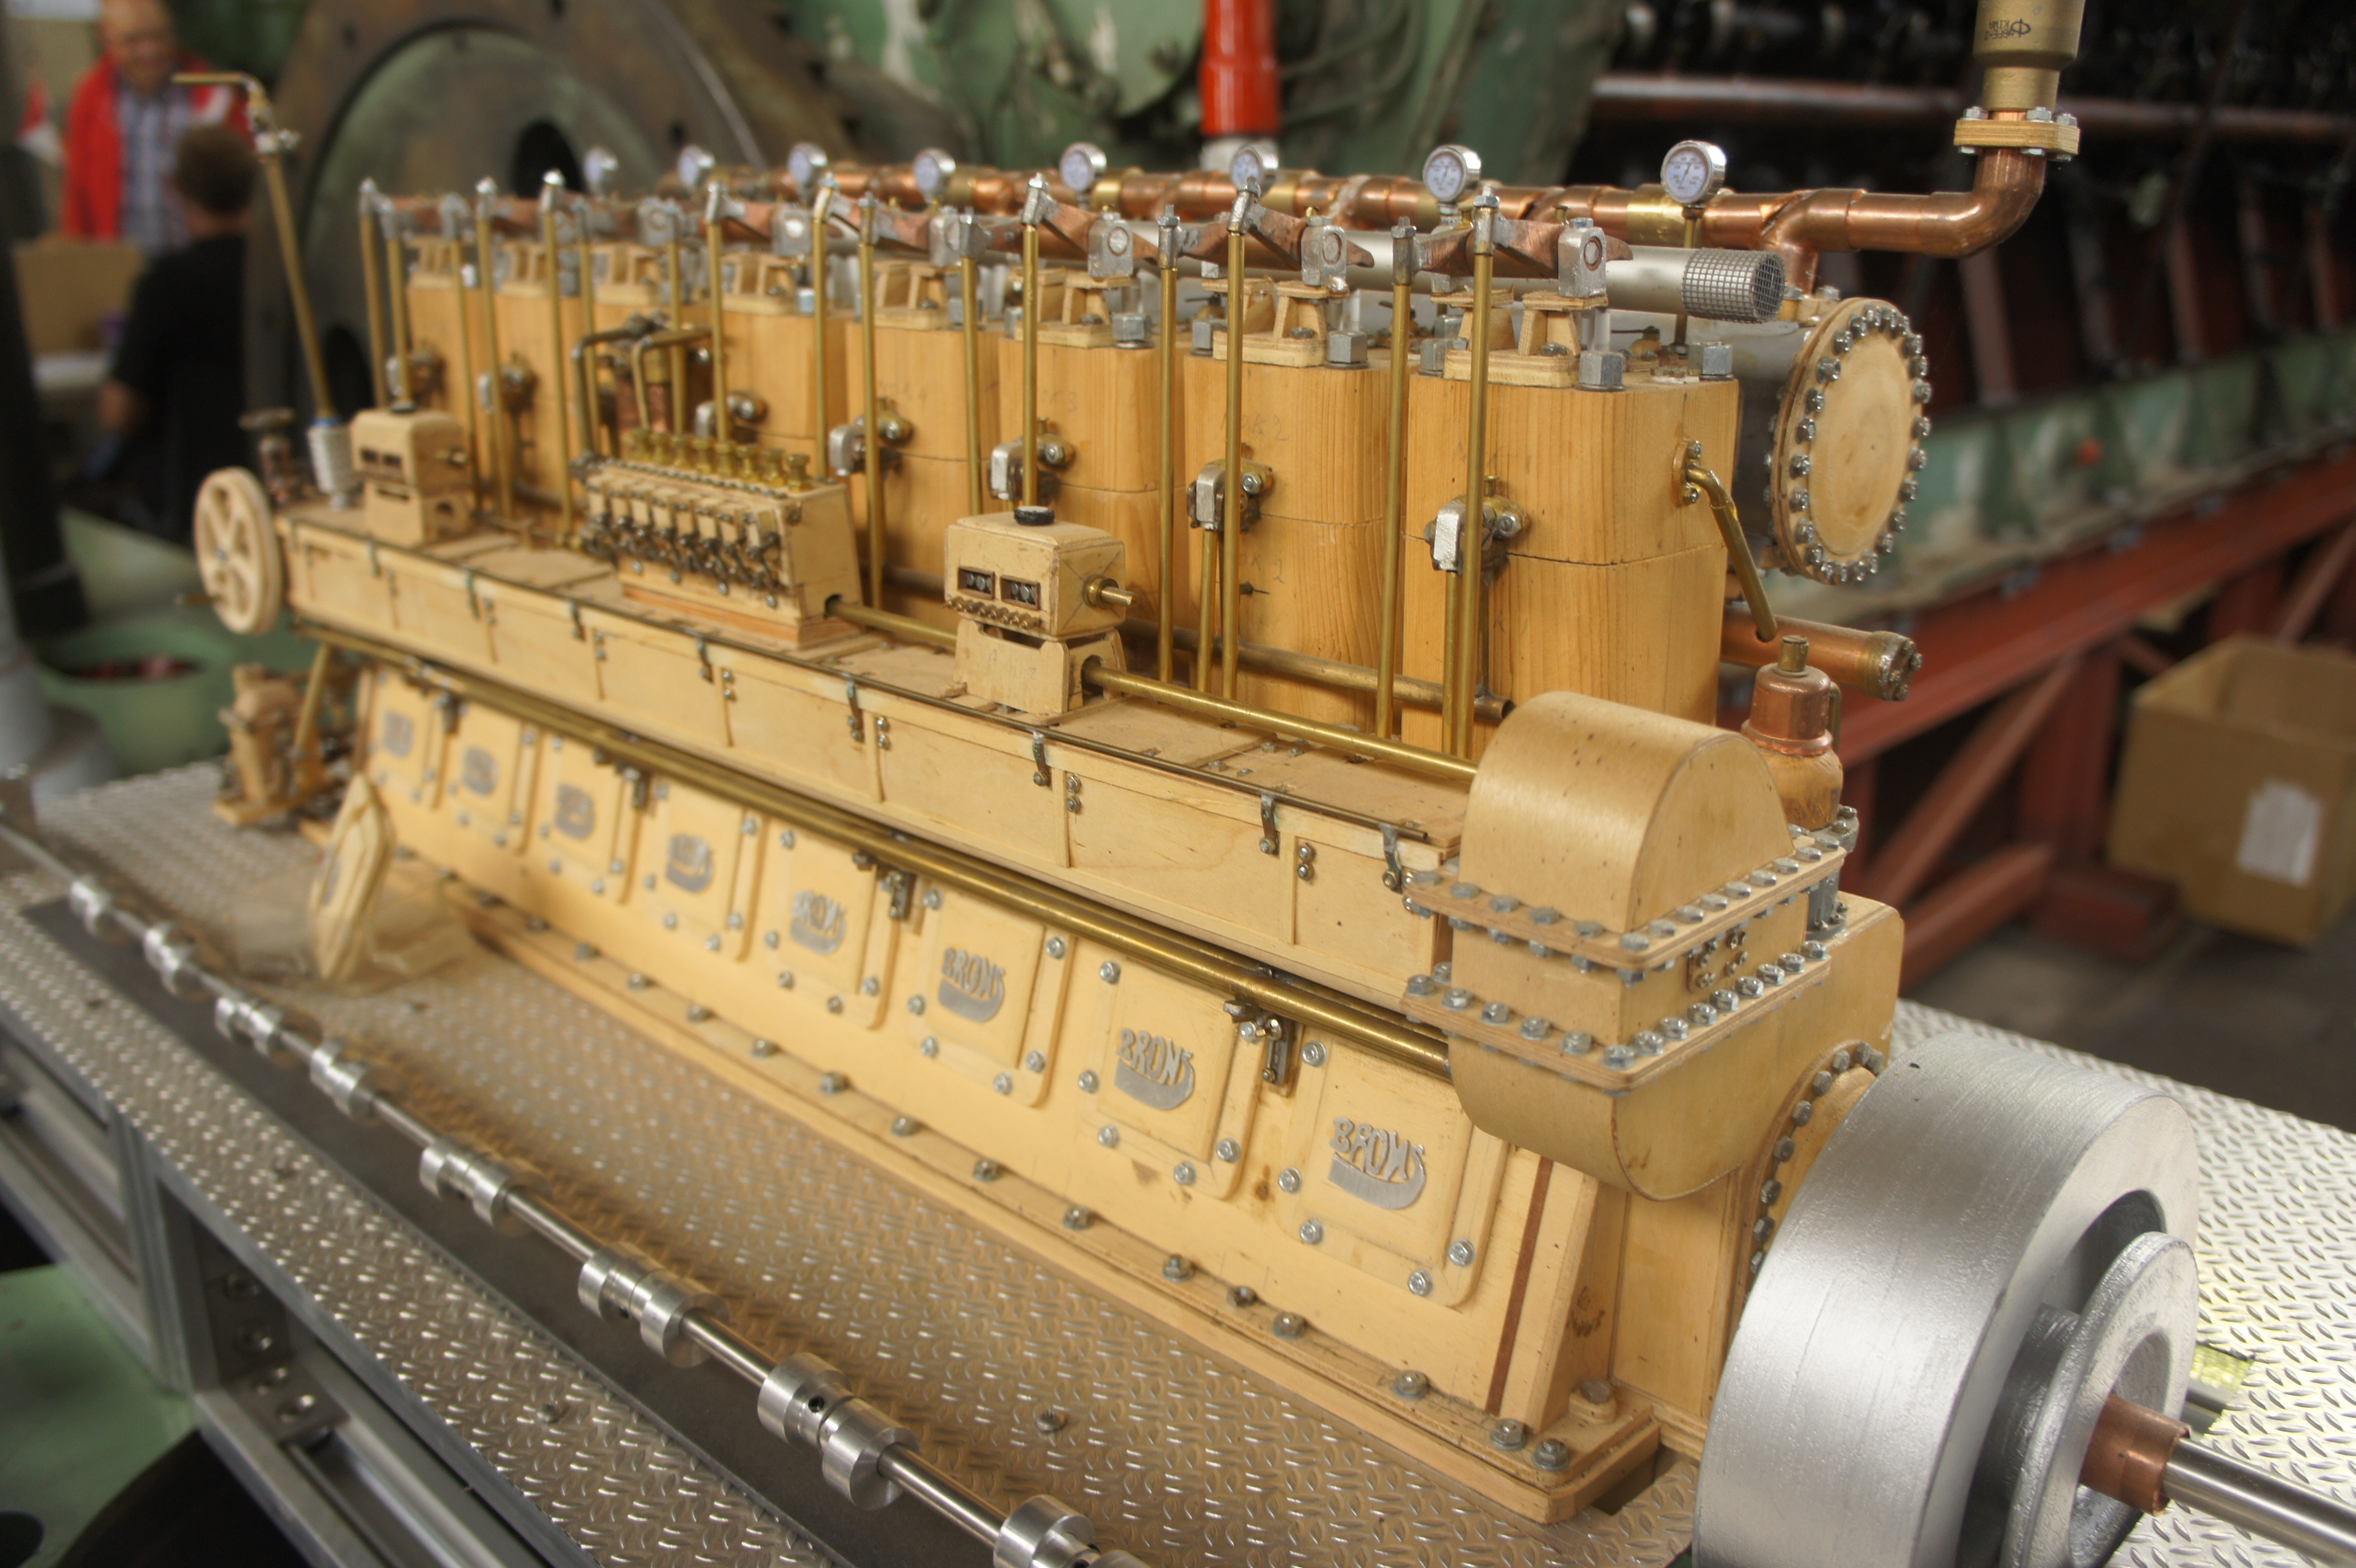
ship, vehicle, machine, locomotive, engine, motor, diesel, steam engine, technique, scale model, machine tool, automotive engine part